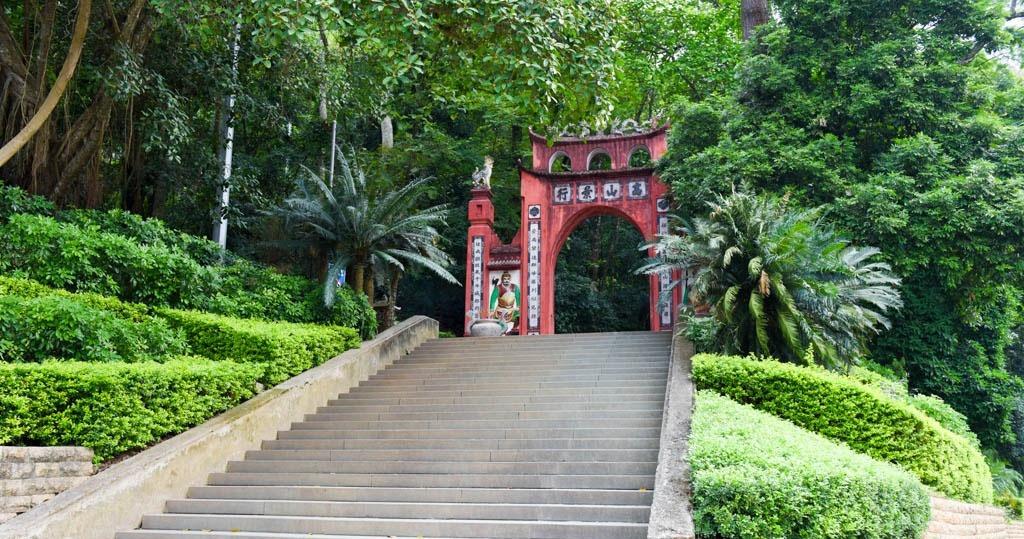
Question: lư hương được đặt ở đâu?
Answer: được đặt ở bên trái cổng vào